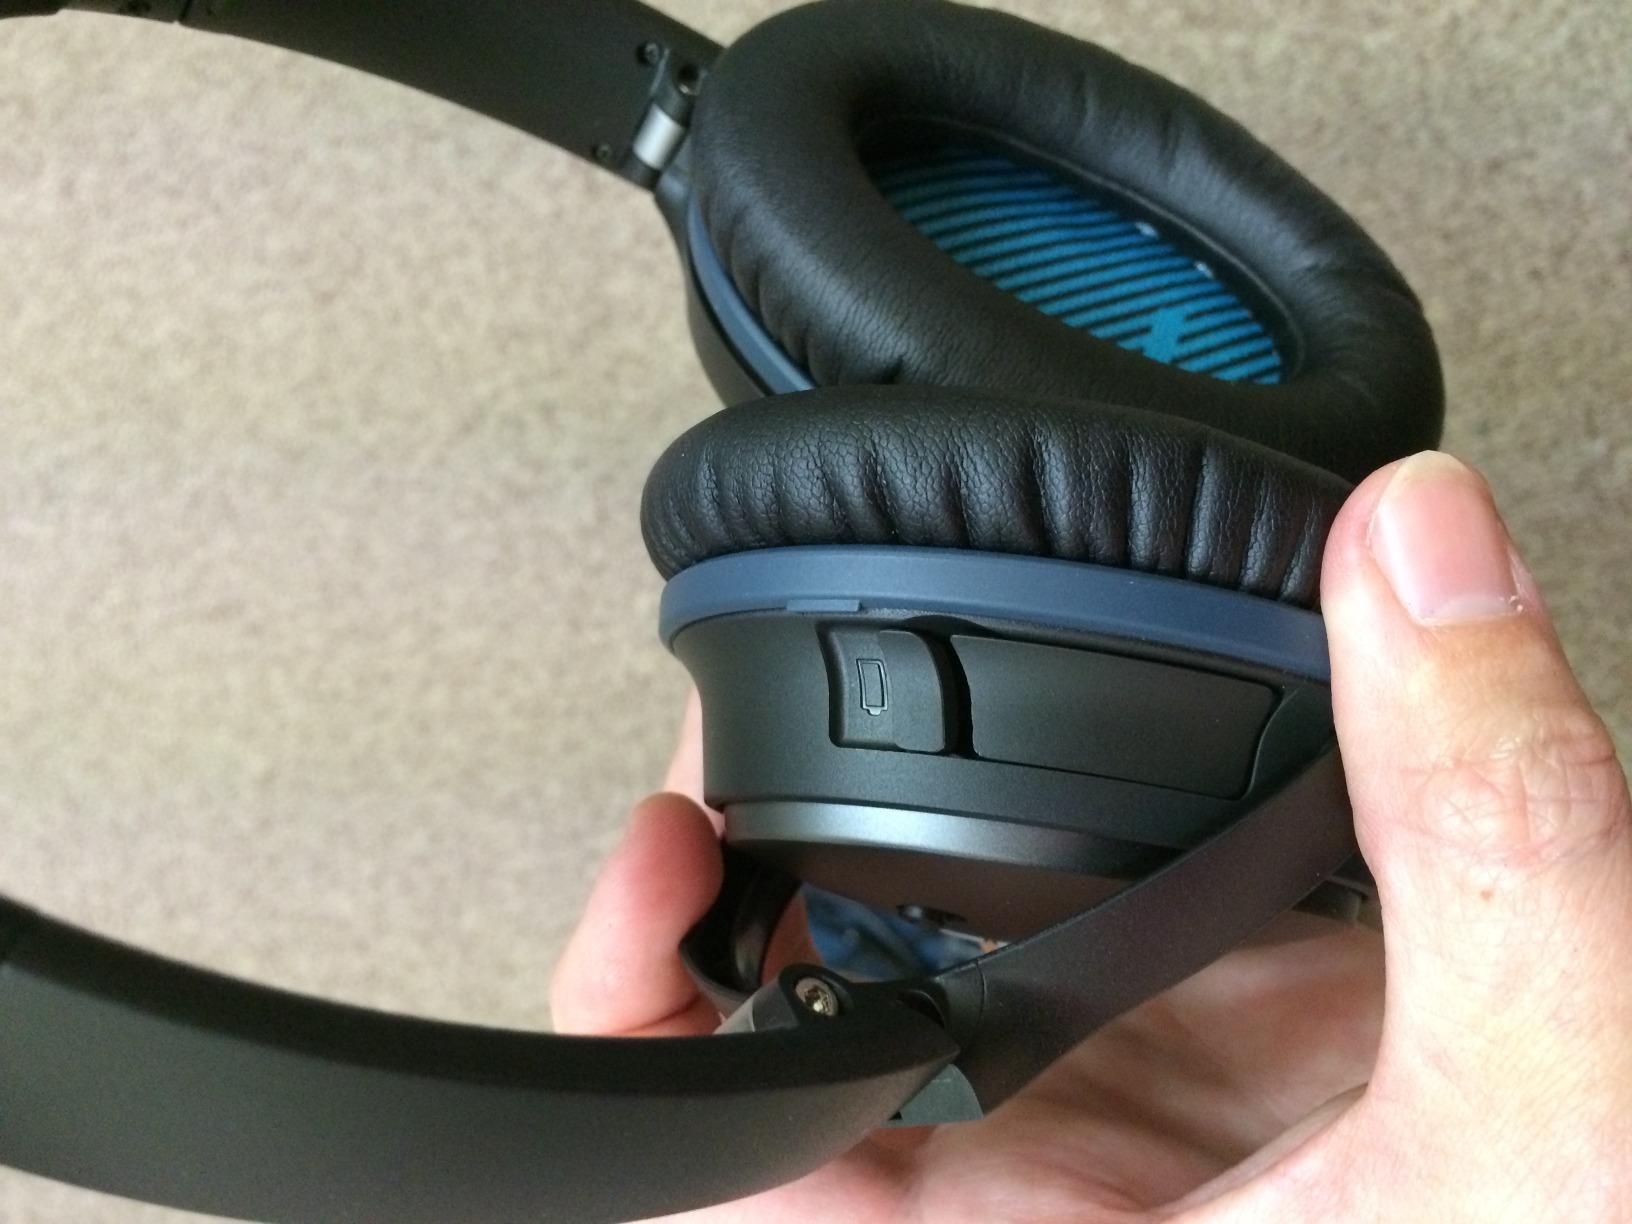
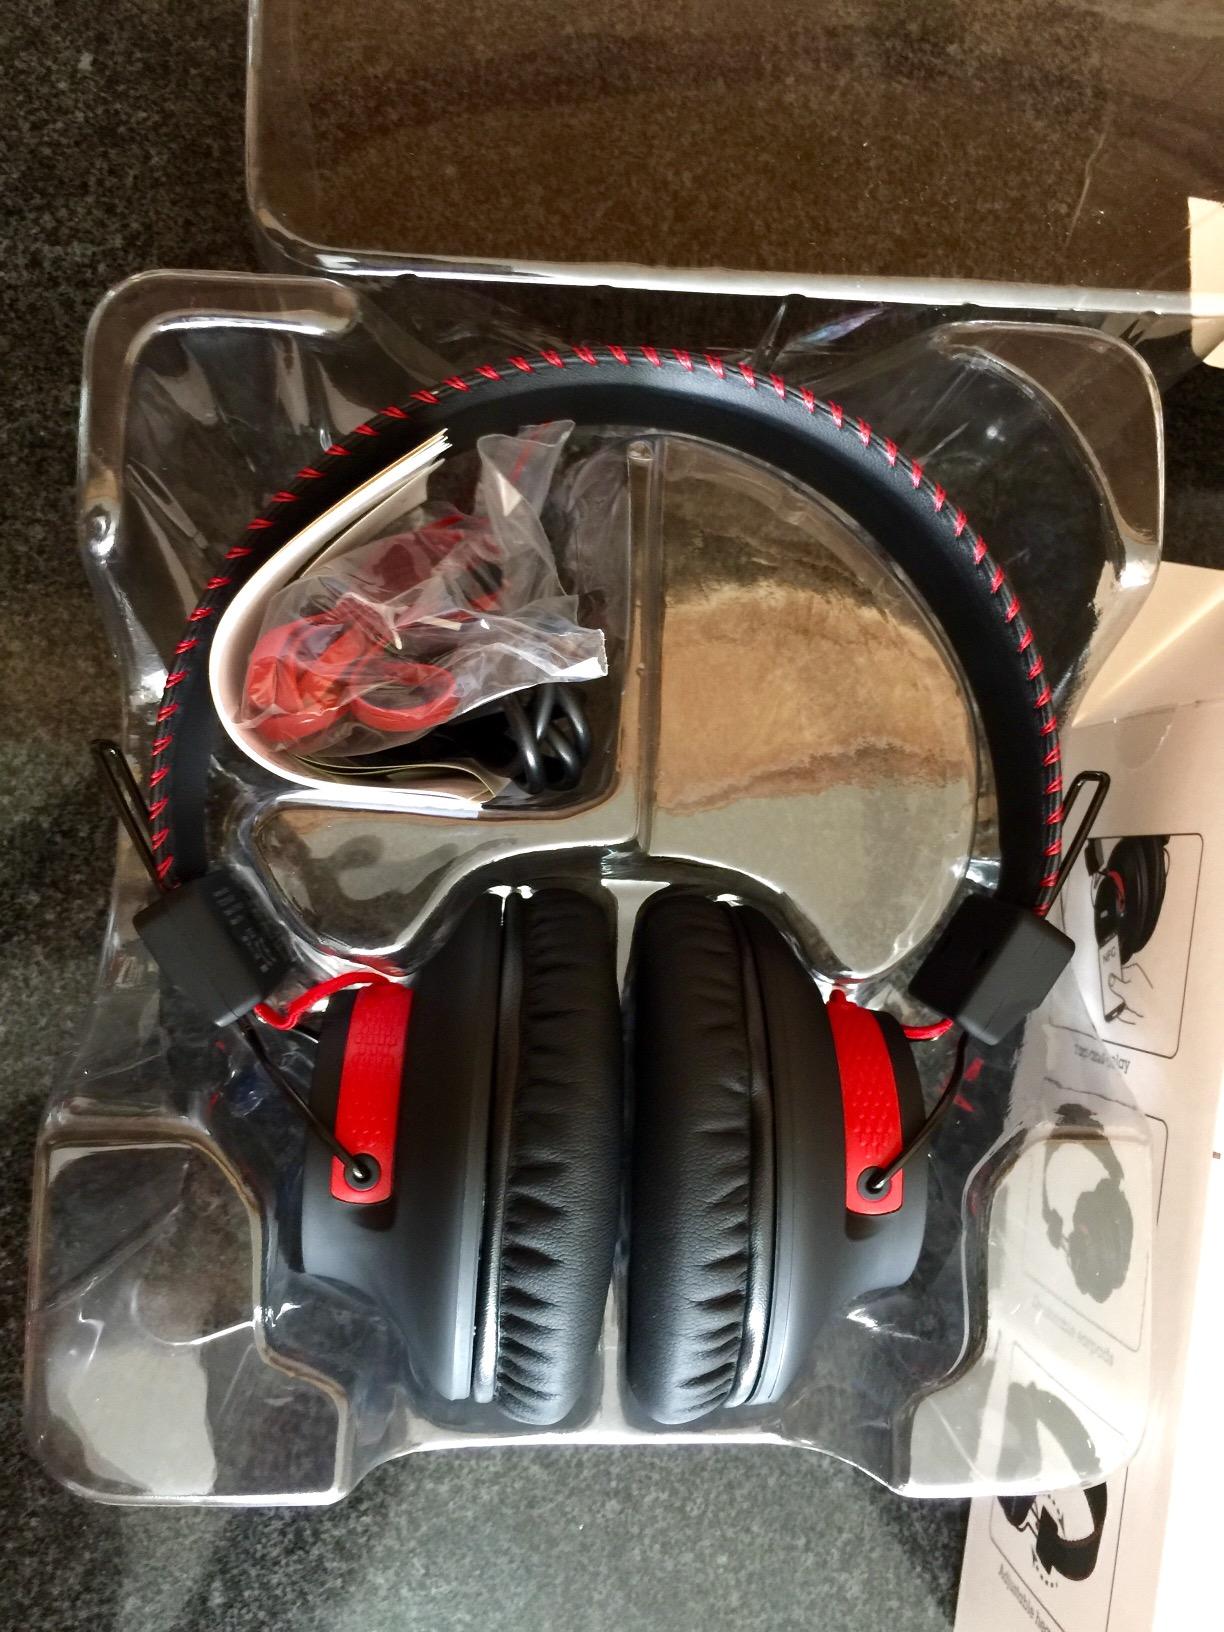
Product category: headphones
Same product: no